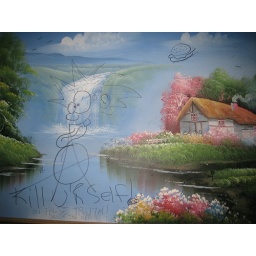
is in the bathroom at Merchants. I don't know what I like better, the house mustache or the burger in the sky.